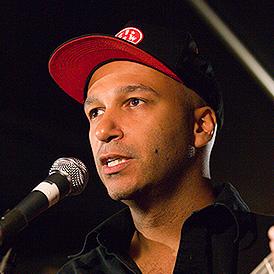
Age: 41